2016 Marrakesh ePrix

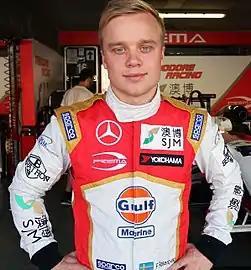
Felix Rosenqvist "(pictured in 2015)" had the first pole position in Formula E in his second race in the series.

In the first group of five runners, Prost paced the session, nearly three-tenths of a second faster than Félix da Costa in second, and Lopez third. D'Ambrosio and Ma Qinghua (who was unable to complete a maximum power lap) were the group's two slowest drivers. Buemi was the fastest driver in the second group, half a second ahead of teammate Turvey. Heidfeld, Sarazzin, and Evans rounded out the top five. In the third group, Vergne recorded the overall fastest group qualifying time of any competitor at 1 minute, 20.993 seconds. Di Grassi qualified 12th overall after narrowly avoiding colliding with the wall between turns six and seven. His teammate Abt was second quickest in the group, ahead of di Grassi, Maro Engel (Venturi), and Duval, who ran wide on his timed reduced power lap. Rosenqvist immediately ran on full power and was the fastest driver in the fourth group, ahead of Bird, who equalled Vergne's pace at first, but then his rear tyre made contact with the wall, losing him time. Piquet was third on his fastest lap which saw him hit the wall. Robin Frijns and Adam Carroll (Jaguar) were the fourth group's slowest drivers; Carroll locked his rear tyres and ran wide at the first corner, restricting him to 20th. At the end of group qualifying, Rosenqvist, Vergne, Buemi, Bird and Piquet qualified for super pole.